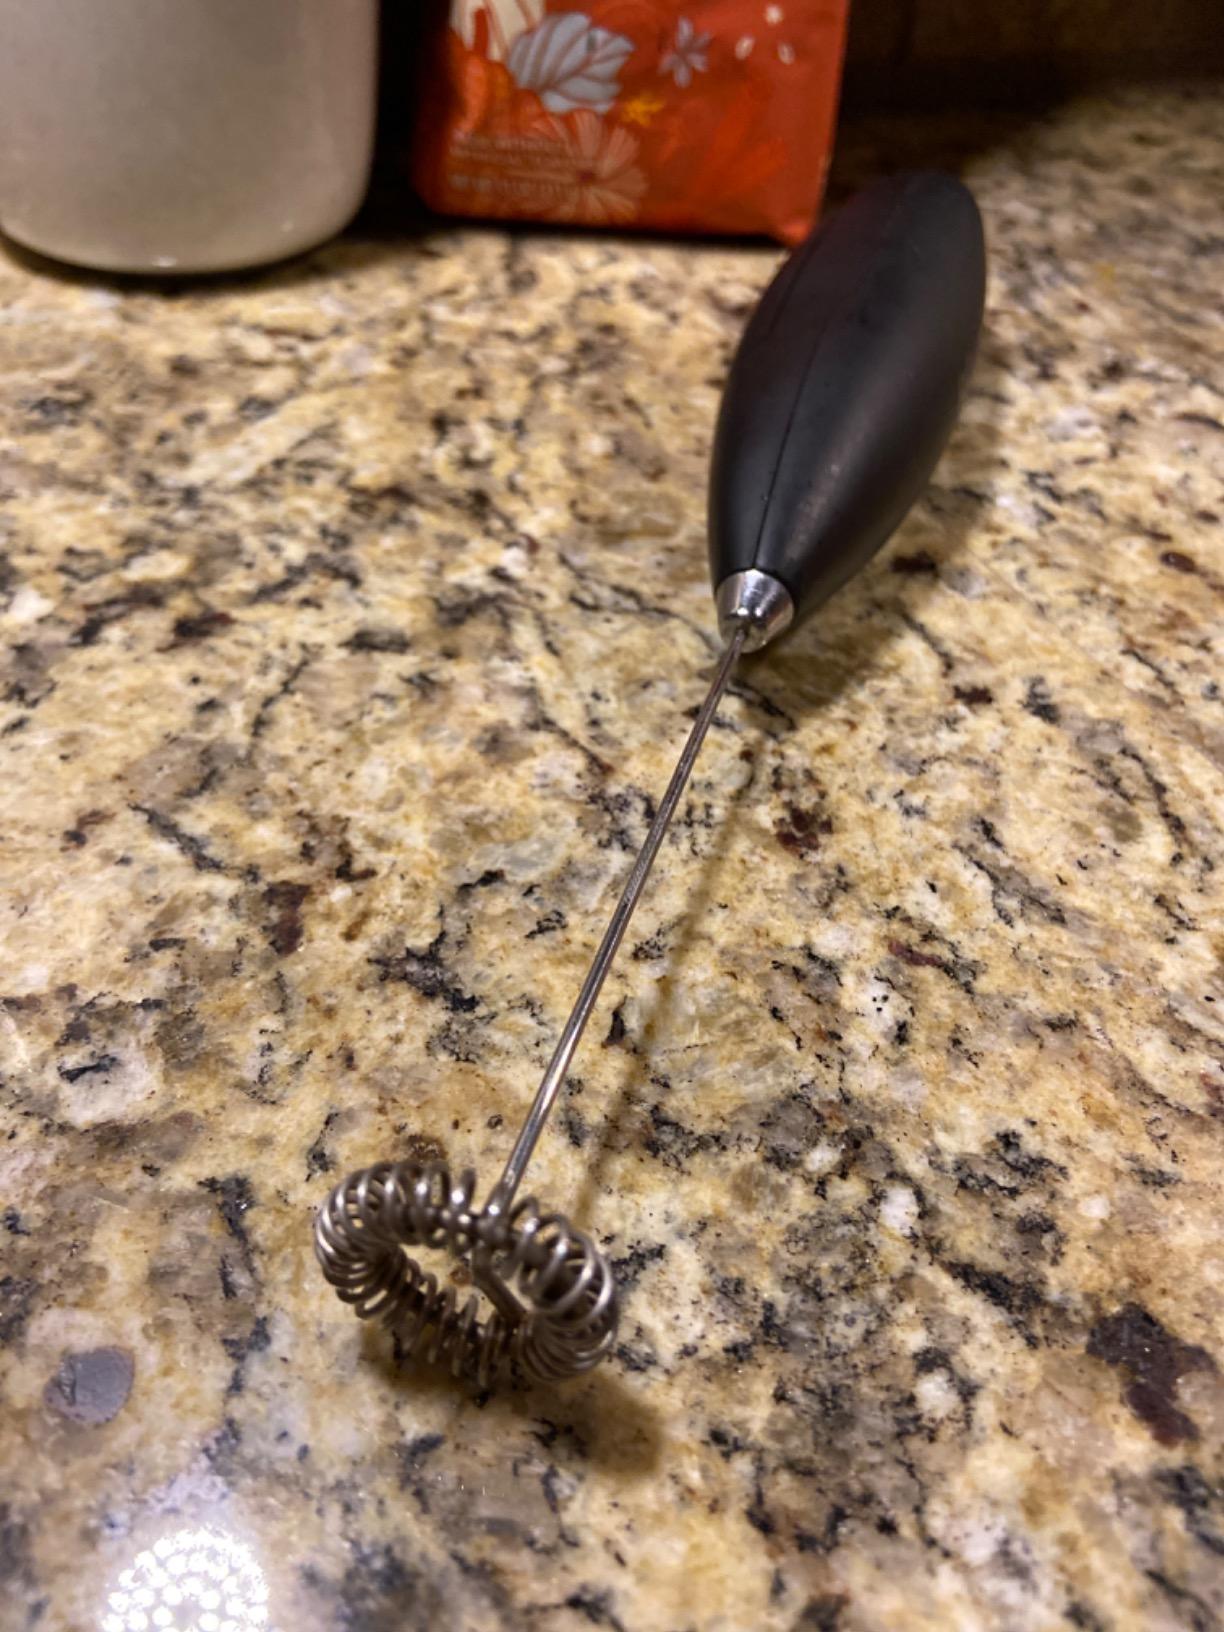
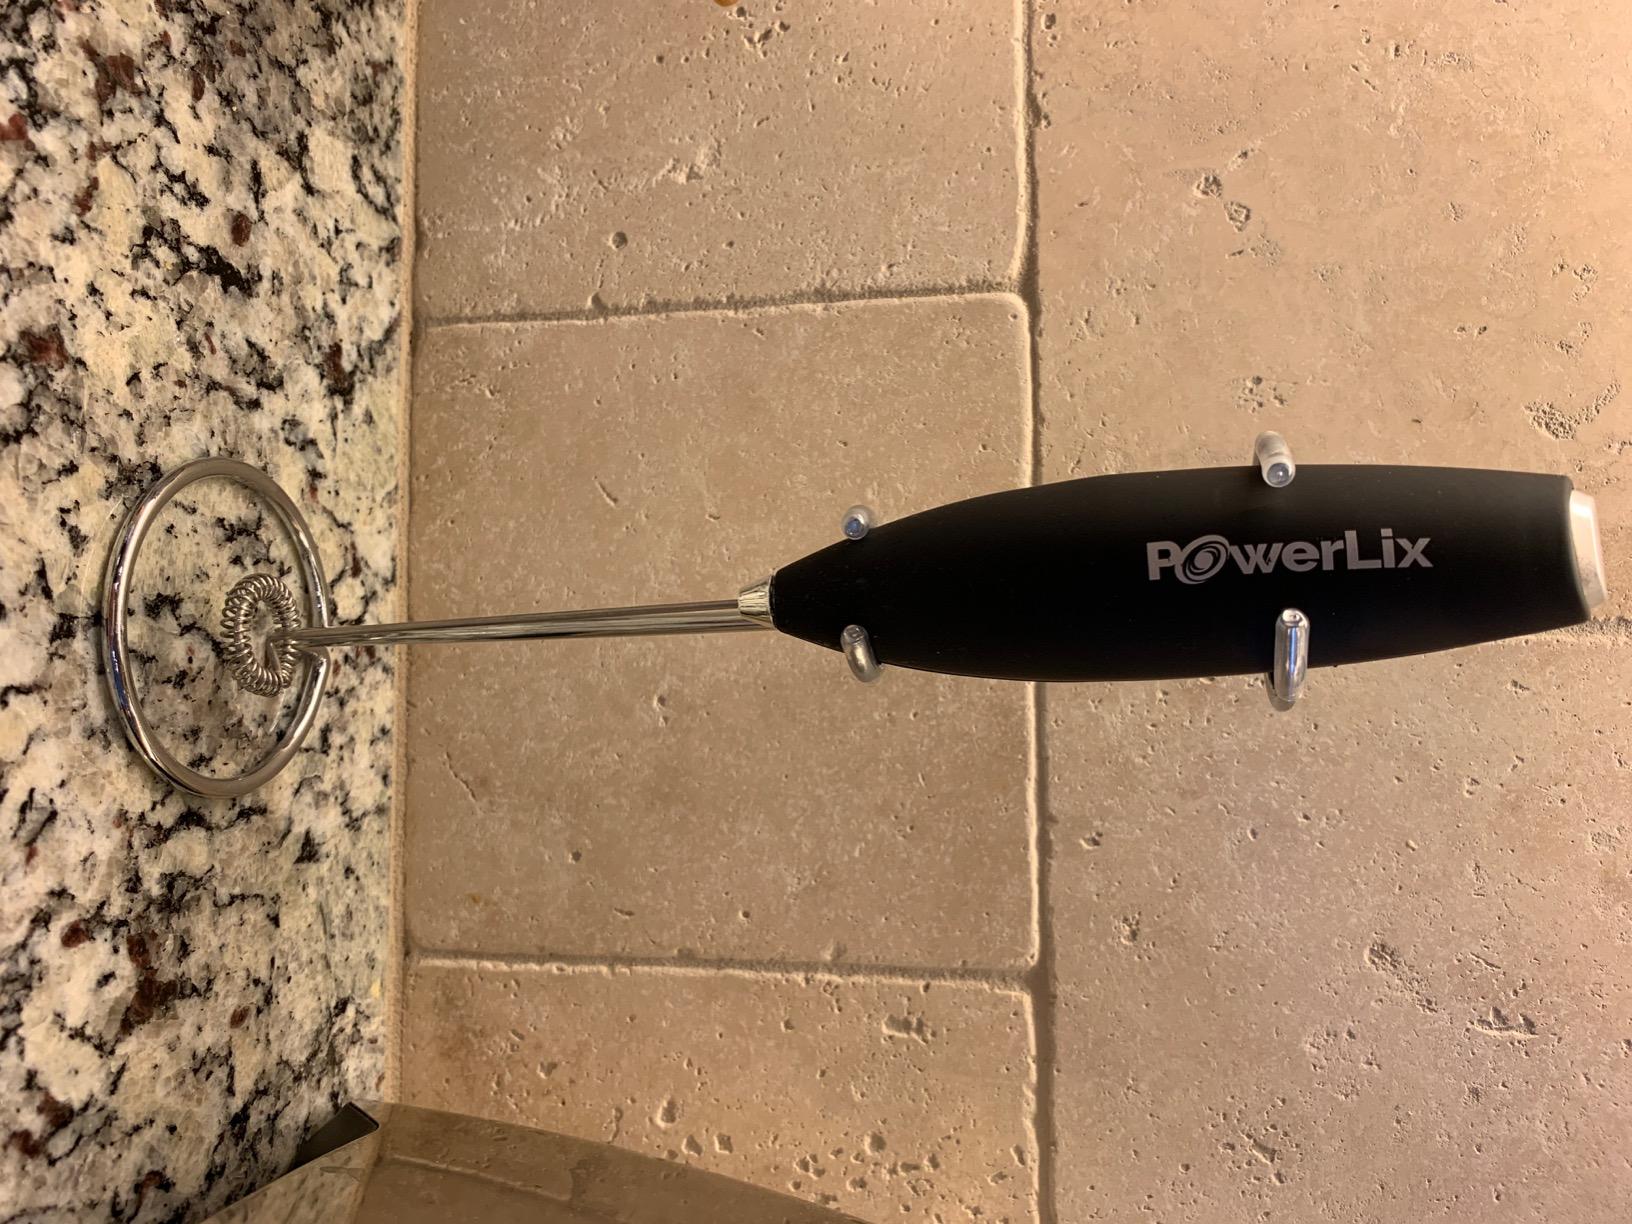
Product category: items_mixer
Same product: yes